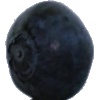
Label: Blueberry 1